Emma Livry

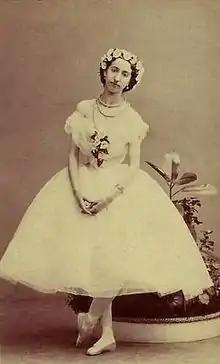
Livry in the title role of the Taglioni/Schneitzhoeffer "La Sylphide". Paris, 1862

Emma Livry (born as Jeanne Emma Emarot or Emma Marie Emarot; 24 September 1842 – 26 July 1863) was a French ballerina who was one of the last ballerinas of the Romantic ballet era and a protégée of Marie Taglioni. She died from complications after burn injuries sustained when her costume caught fire during a rehearsal.